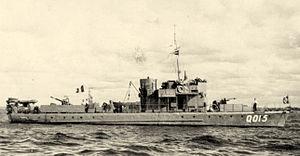
Le chasseur de sous-marin QO 15 Paimpol - Forces Navales Françaises Libres
La Classe Chasseur 5 est le nom donné à un groupe de navires français de lutte anti-sous-marine dit chasseur de sous-marin mis en chantier en 1938.